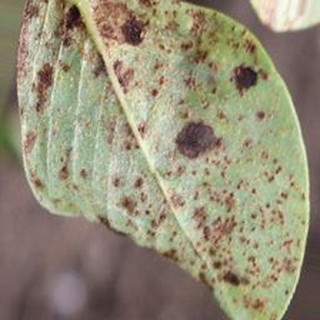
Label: groundnut_rust